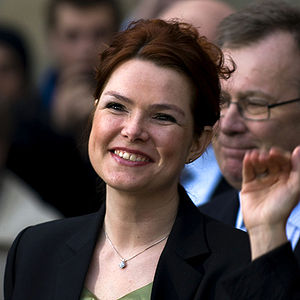
Hadsund / Notable bysbørn
Tidligere integrations- og boligminister Inger Støjberg er bosiddende i Hadsund.[115]
Hadsund er en fjordby i Himmerland med 4.971 indbyggere. Byen, der er hovedby i det østlige Himmerland, er vokset op omkring det gamle færgested. Afstanden over Mariager Fjord er kortest ved Hadsund hvilket betød, at Hadsundbroen blev bygget. Via broen udgør byen et trafikalt knudepunkt mellem Kronjylland og Himmerland.